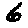
Label: 6